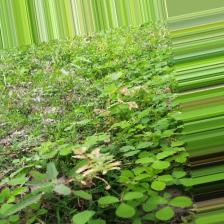
Label: Ascochyta blight